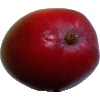
Label: red_mango